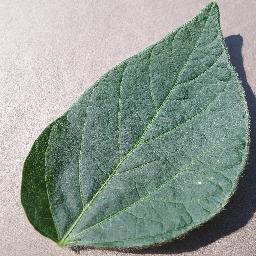
Label: Soybean___healthy